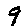
Label: 9